Pterophorus monospilalis

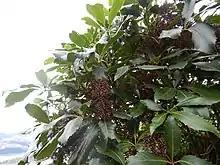
Larval host "Pseudopanax arboreus".

The species inhabits native forest as well as domestic gardens and parks. The larvae feed on young new tips of Araliaceae species including "Neopanax arboreus", "Neopanax colensoi", and "Pseudopanax lessonii" as well as on "Hedera helix, Meryta sinclairii," and "Schefflera digitata".